The Way We Laughed

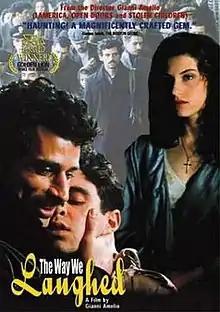

The Way We Laughed is a 1998 Italian drama film directed by Gianni Amelio. It tells the story of two Sicilian brothers, Giovanni and Pietro, who emigrate to the city of Turin. Giovanni works hard to help Pietro study to be a teacher, but Pietro does poorly. Then Pietro disappears.